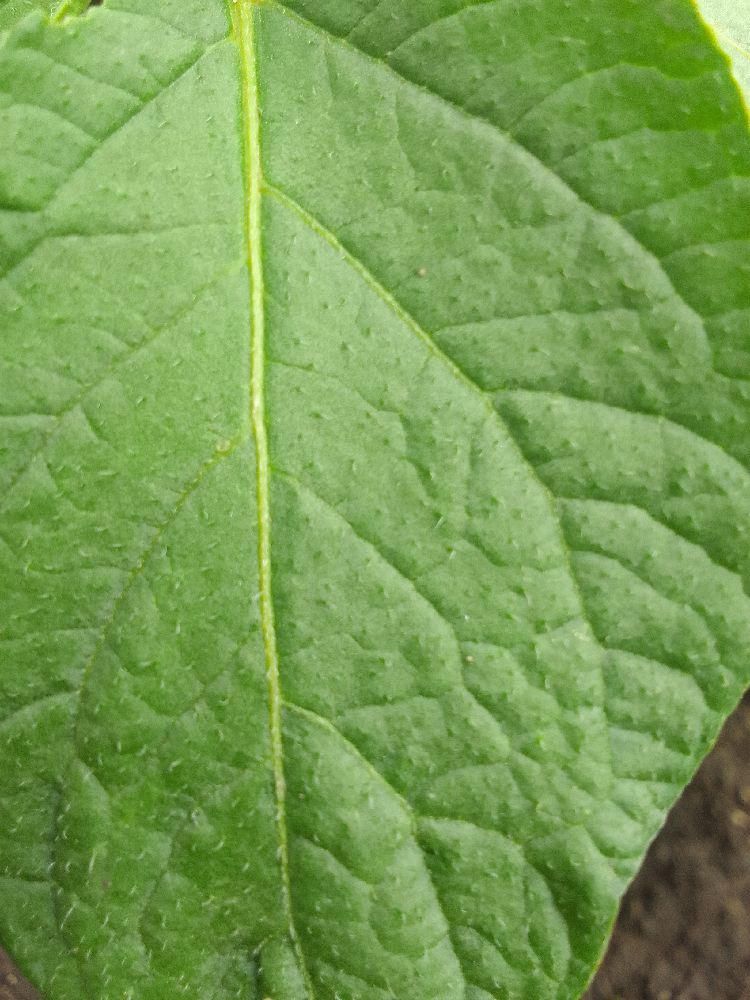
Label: Healthy